Fort Calgary

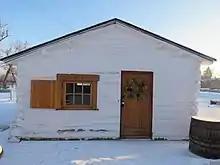
Hunt House in 2018. It is the oldest building located in Calgary.

The Hunt House is the oldest building in Calgary still located on its original site, 890 Ninth Avenue S.E. It was built between 1876 and 1881 for Métis employees of the Hudson's Bay Company store located at 8th Street and 9th Avenue SE. The style of the original log building expresses a rare form of construction: unlike many H.B.C. buildings, the Hunt House did not employ post-on-sill construction, but rather the dovetail corner method typical of southern Alberta and expressive of American cultural influences.